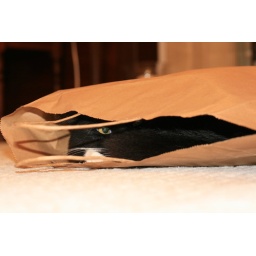
cat in bag